Basel SBB railway station

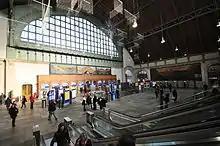
View of the ticket hall.

Behind the facade, one might suspect a terminus, but that is not the case in Basel. Through the entrances in the clock towers, travellers reach the ticket hall under a timber-lined steel-arch structure. Like the rest of the interior, the ticket hall is broad and high. Large murals dating from the 1920s advertise tourist destinations in Switzerland. The ticket and currency exchange offices are embedded in the side wall. The baggage check-in and hand luggage storage facilities were formerly also located here, but today they are in the basement, and accessed by means of an escalator and stairs.